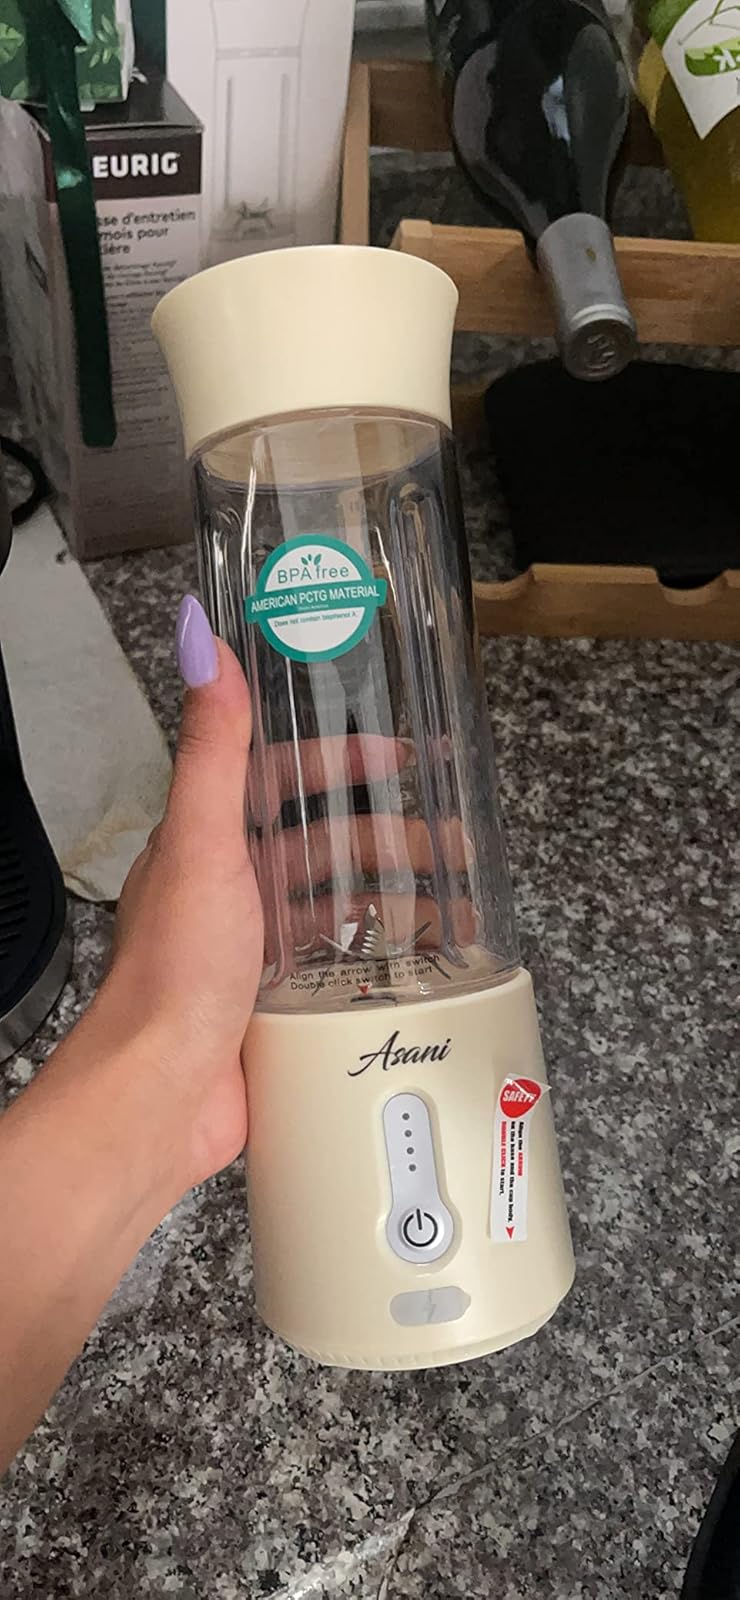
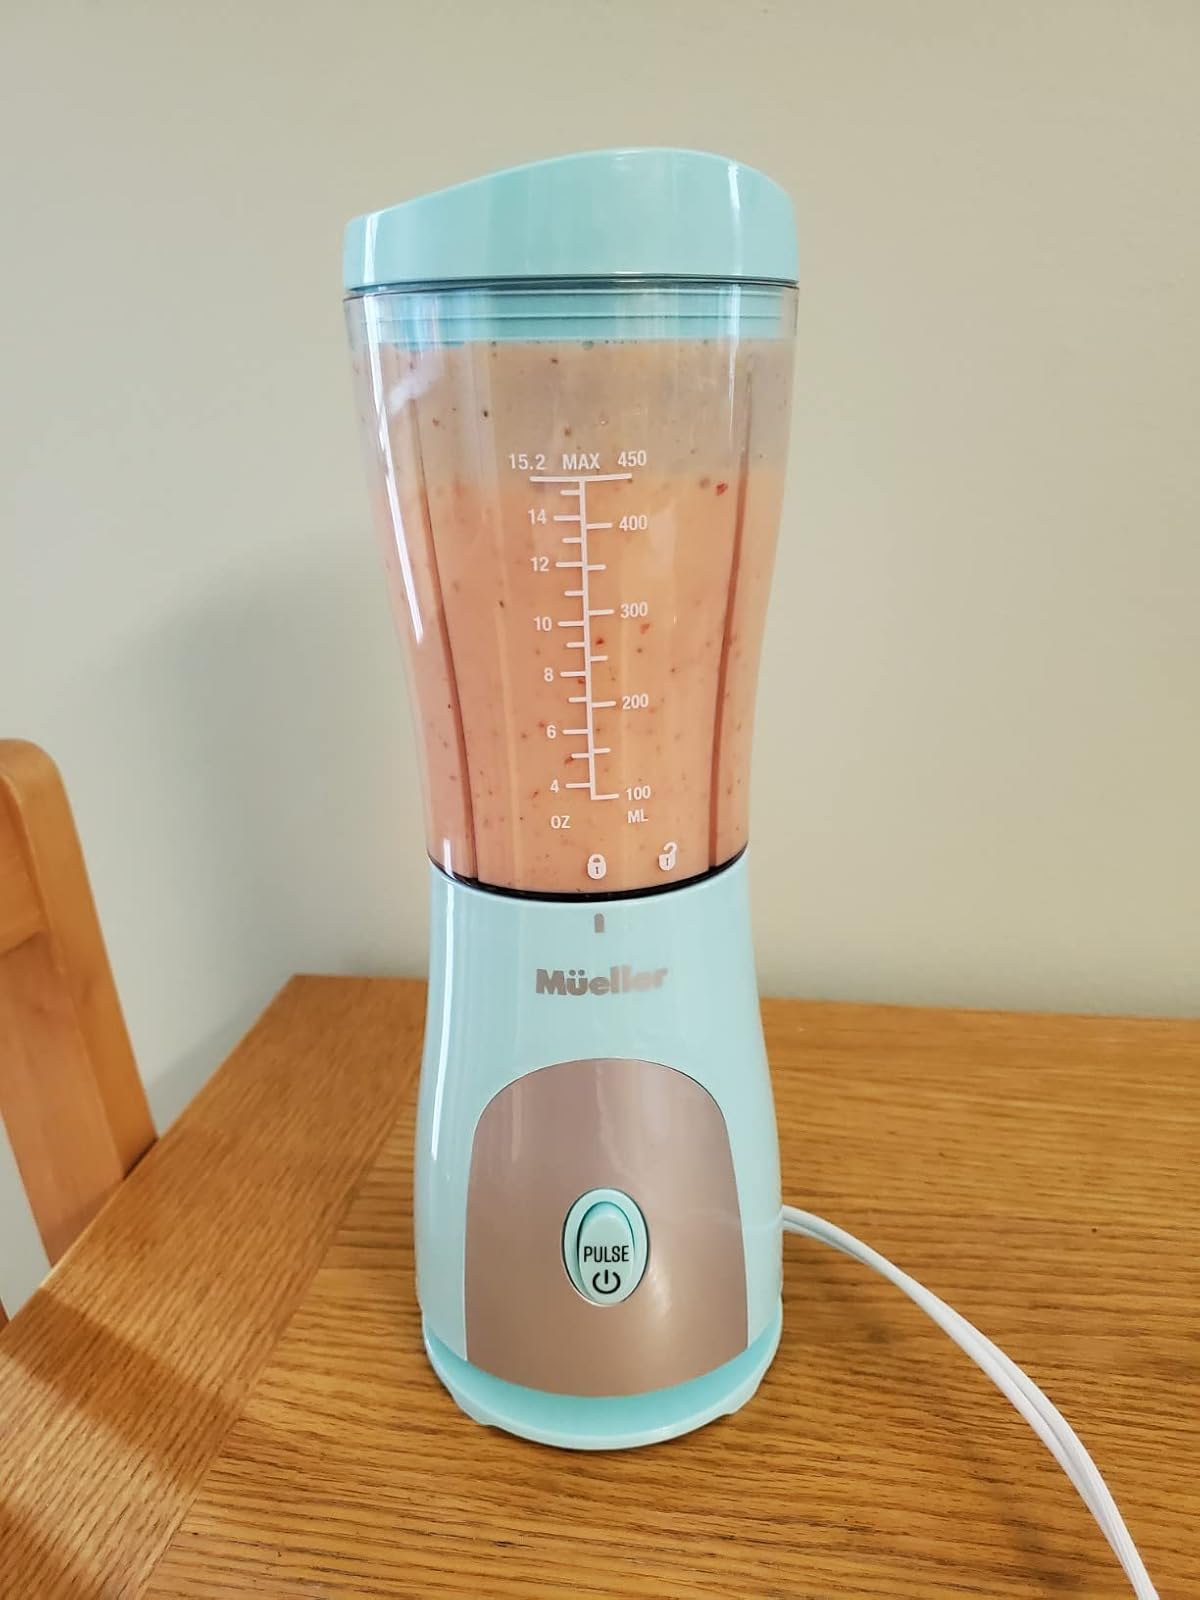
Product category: items_blender
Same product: no